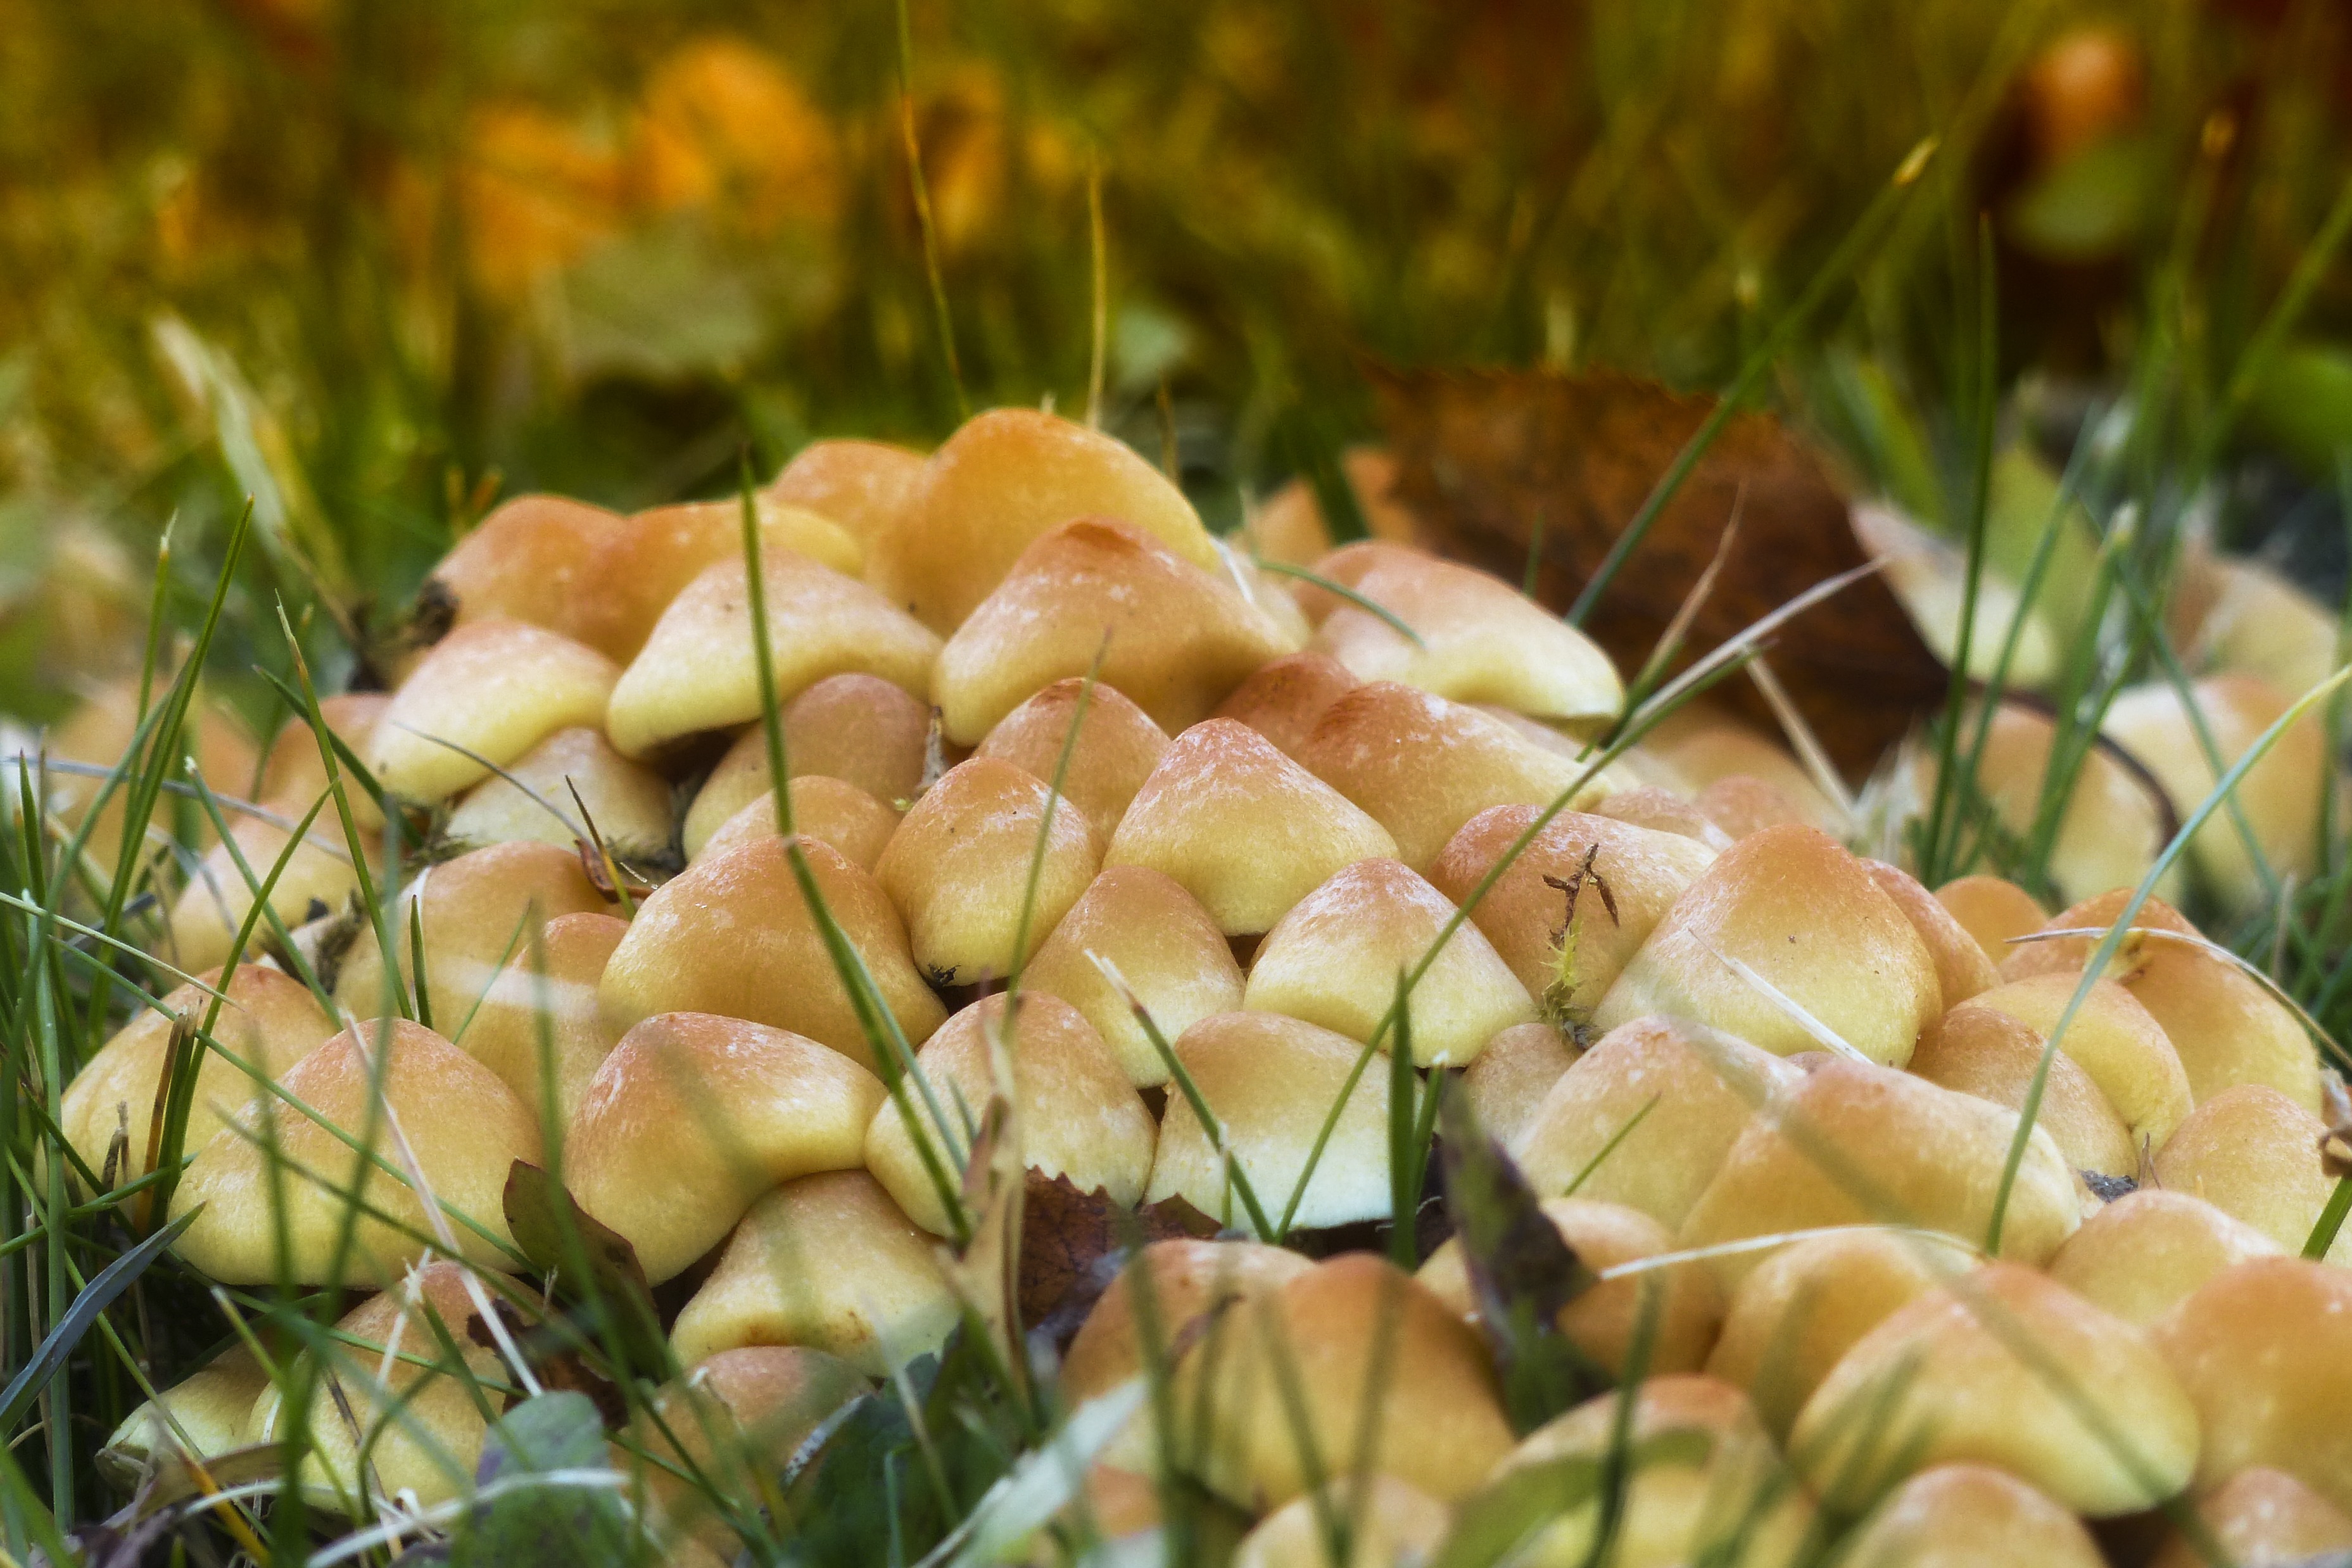
nature, forest, plant, meadow, fall, flower, wild, dish, food, produce, autumn, season, close up, wild plant, mushrooms, toxic, cluster, flowering plant, land plant